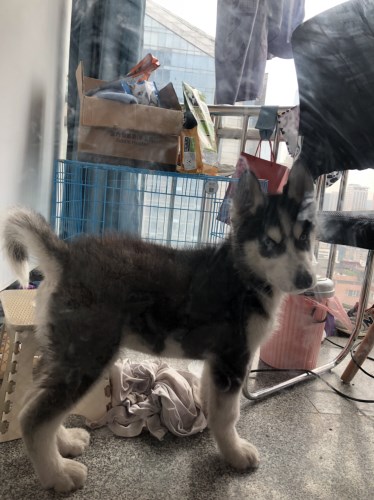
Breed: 1160-n000003-Siberian_husky